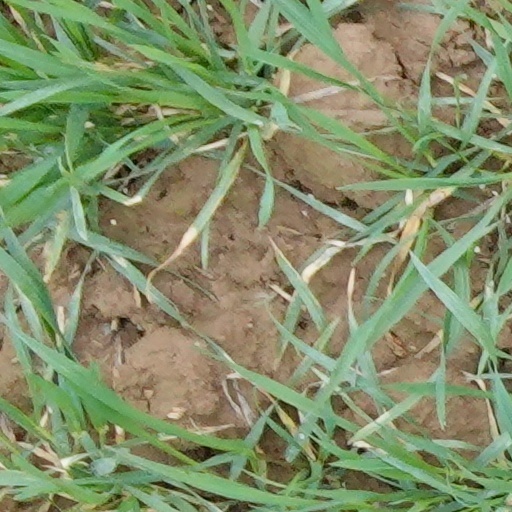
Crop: wheat